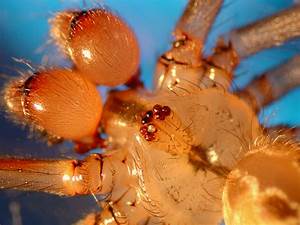
Label: spider